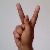
The image shows a hand gesture representing the letter 'K' in Indian Sign Language.